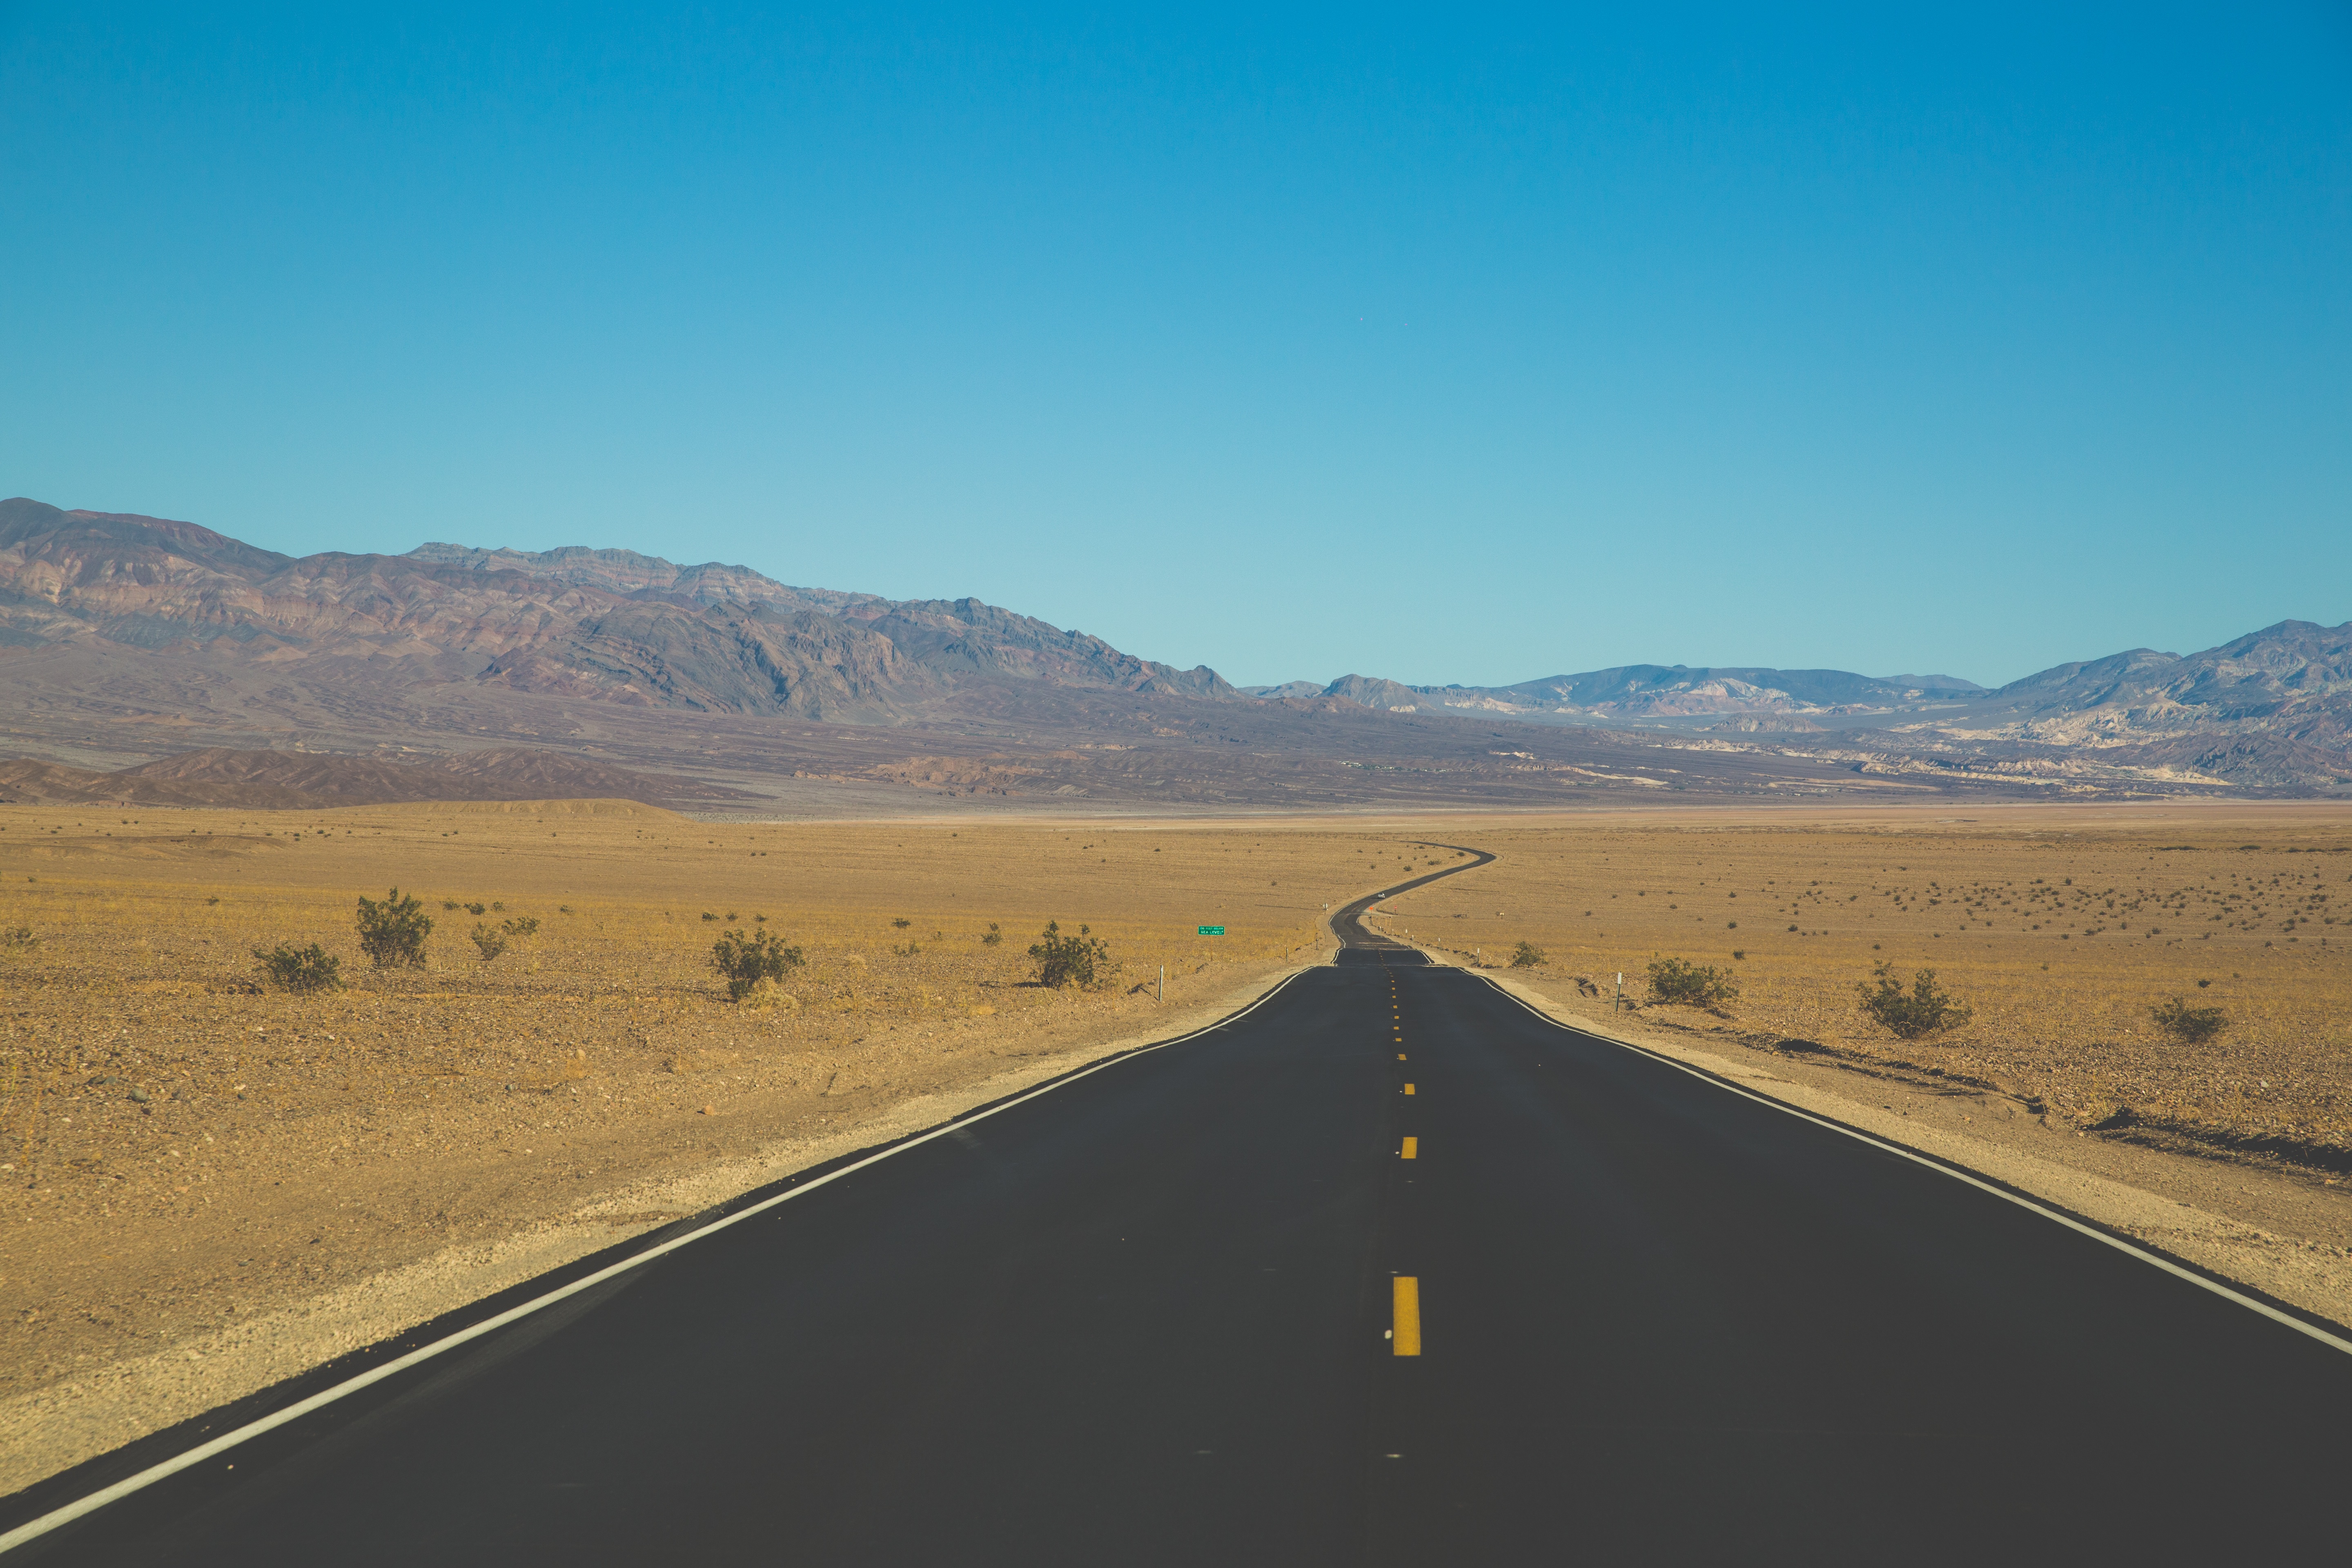
landscape, horizon, mountain, road, prairie, hill, desert, highway, valley, travel, plain, road trip, infrastructure, plateau, rural area, mountain pass, natural environment, mountainous landforms, nonbuilding structure, controlled access highway